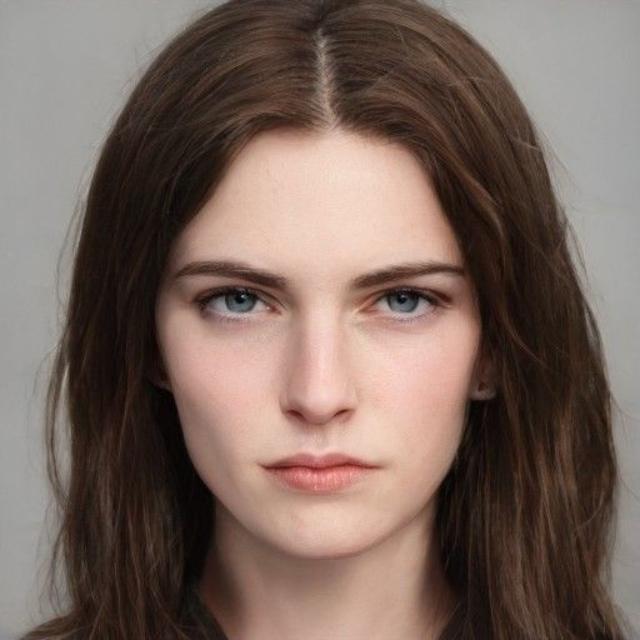
Portrait style: Real Portrait